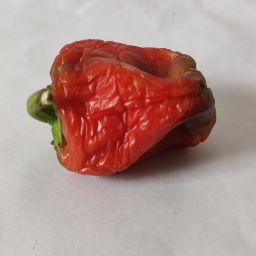
Crop: Bell Pepper
Quality: Dried